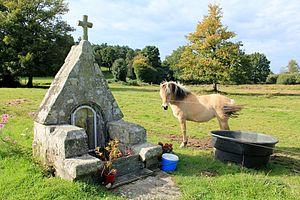
Fontaine Saint-Gobrien (Saint-Servant)
La présence du cheval dans la culture bretonne se manifeste par le fort attachement historique des Bretons à cet animal, et par des traditions religieuses ou profanes, parfois vues de l'extérieur comme un élément du folklore local. Probablement vénéré dès l'Antiquité, le cheval est l'objet de rites, de sorcellerie, de proverbes, et de nombreuses superstitions, faisant parfois intervenir d'autres animaux. Des pardons sont réservés aux chevaux, ces cérémonies spécifiquement bretonnes, issues d'anciens rites de fécondité, font intervenir la symbolique de l'eau. Celui de la Saint-Éloi attire des pèlerins depuis toute la France. Symboliquement lié à la mer via des légendes comme celle de Morvarc'h, et à la mort avec l'Ankou ou encore le cheval Mallet, le cheval est aussi présent dans les contes, les chansons, nombre de récits traditionnels, et dans l'armorial de la Bretagne. Ces traditions ont été nettement folklorisées au cours du XXᵉ siècle. Pierre-Jakez Hélias a popularisé les traditions équestres du pays bigouden dans son roman Le Cheval d'orgueil, qui fut adapté au cinéma.